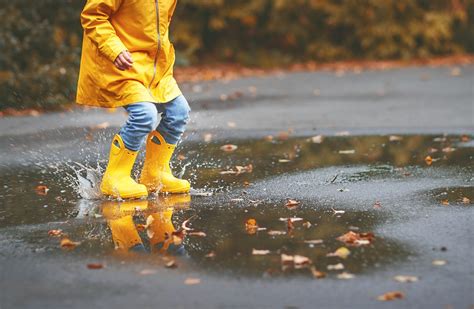
Weather: rain or strom